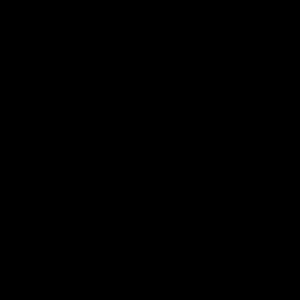
Fire Emblem Echoes: Shadows of Valentia est un jeu vidéo de rôle tactique développé par Intelligent Systems et Nintendo SPD et édité par Nintendo sur Nintendo 3DS. Il s'agit du quinzième opus de la saga Fire Emblem, ainsi que le dernier jeu de cette série à être sorti sur Nintendo 3DS. Il est sorti le 20 avril 2017 au Japon, le 19 mai 2017 en Amérique du Nord et en Europe et le 20 mai 2017 en Australie.
Fire Emblem Gaiden est un jeu vidéo de rôle tactique développé par Intelligent Systems et édité par Nintendo, sorti le 14 mars 1992 sur Famicom, exclusivement au Japon. C'est le second épisode de la série Fire Emblem et le dernier jeu de la série à avoir été édité sur Famicom.